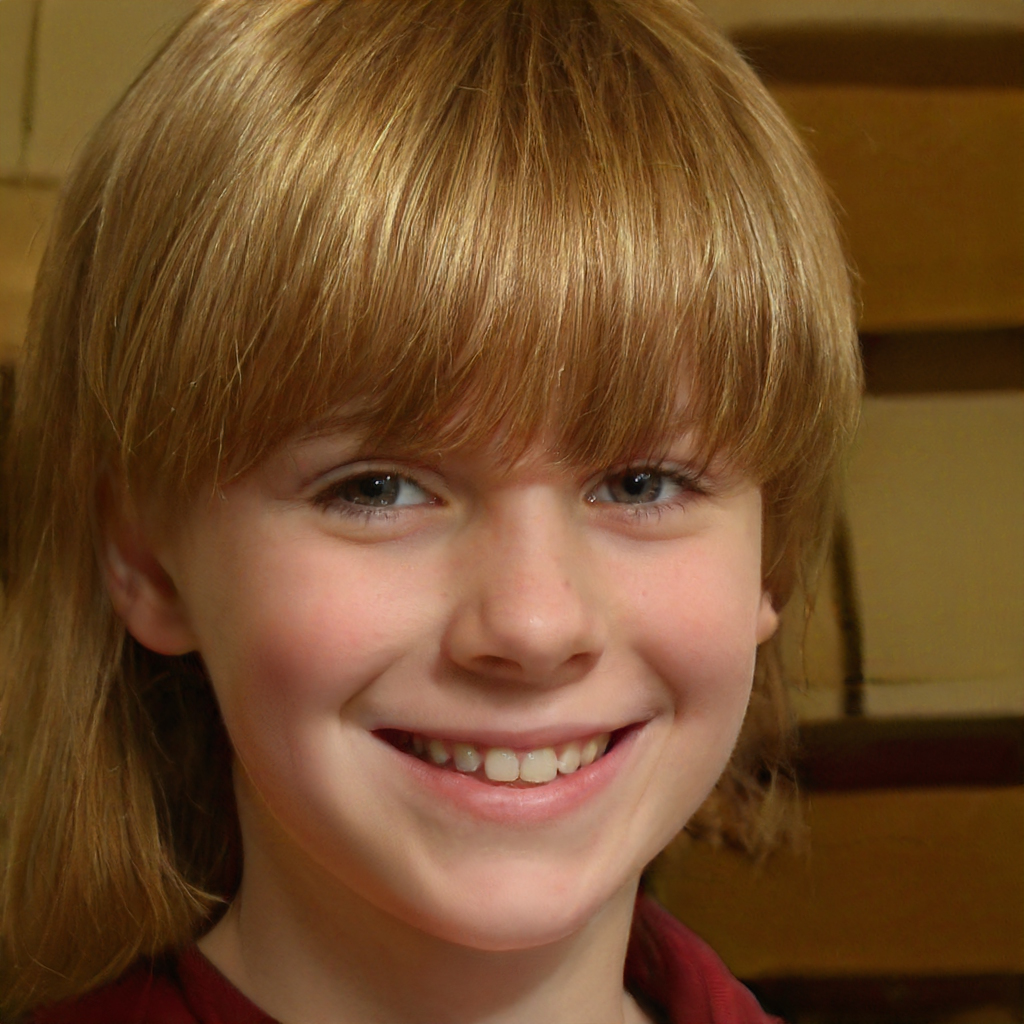
Gender: Female